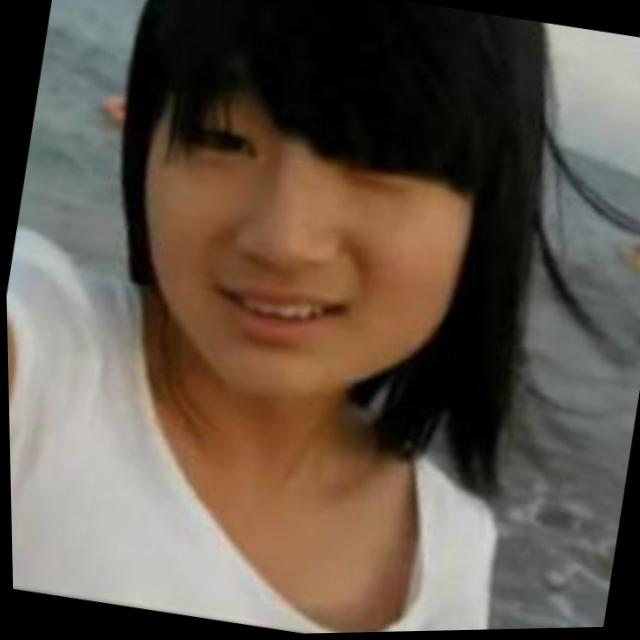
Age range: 13-20